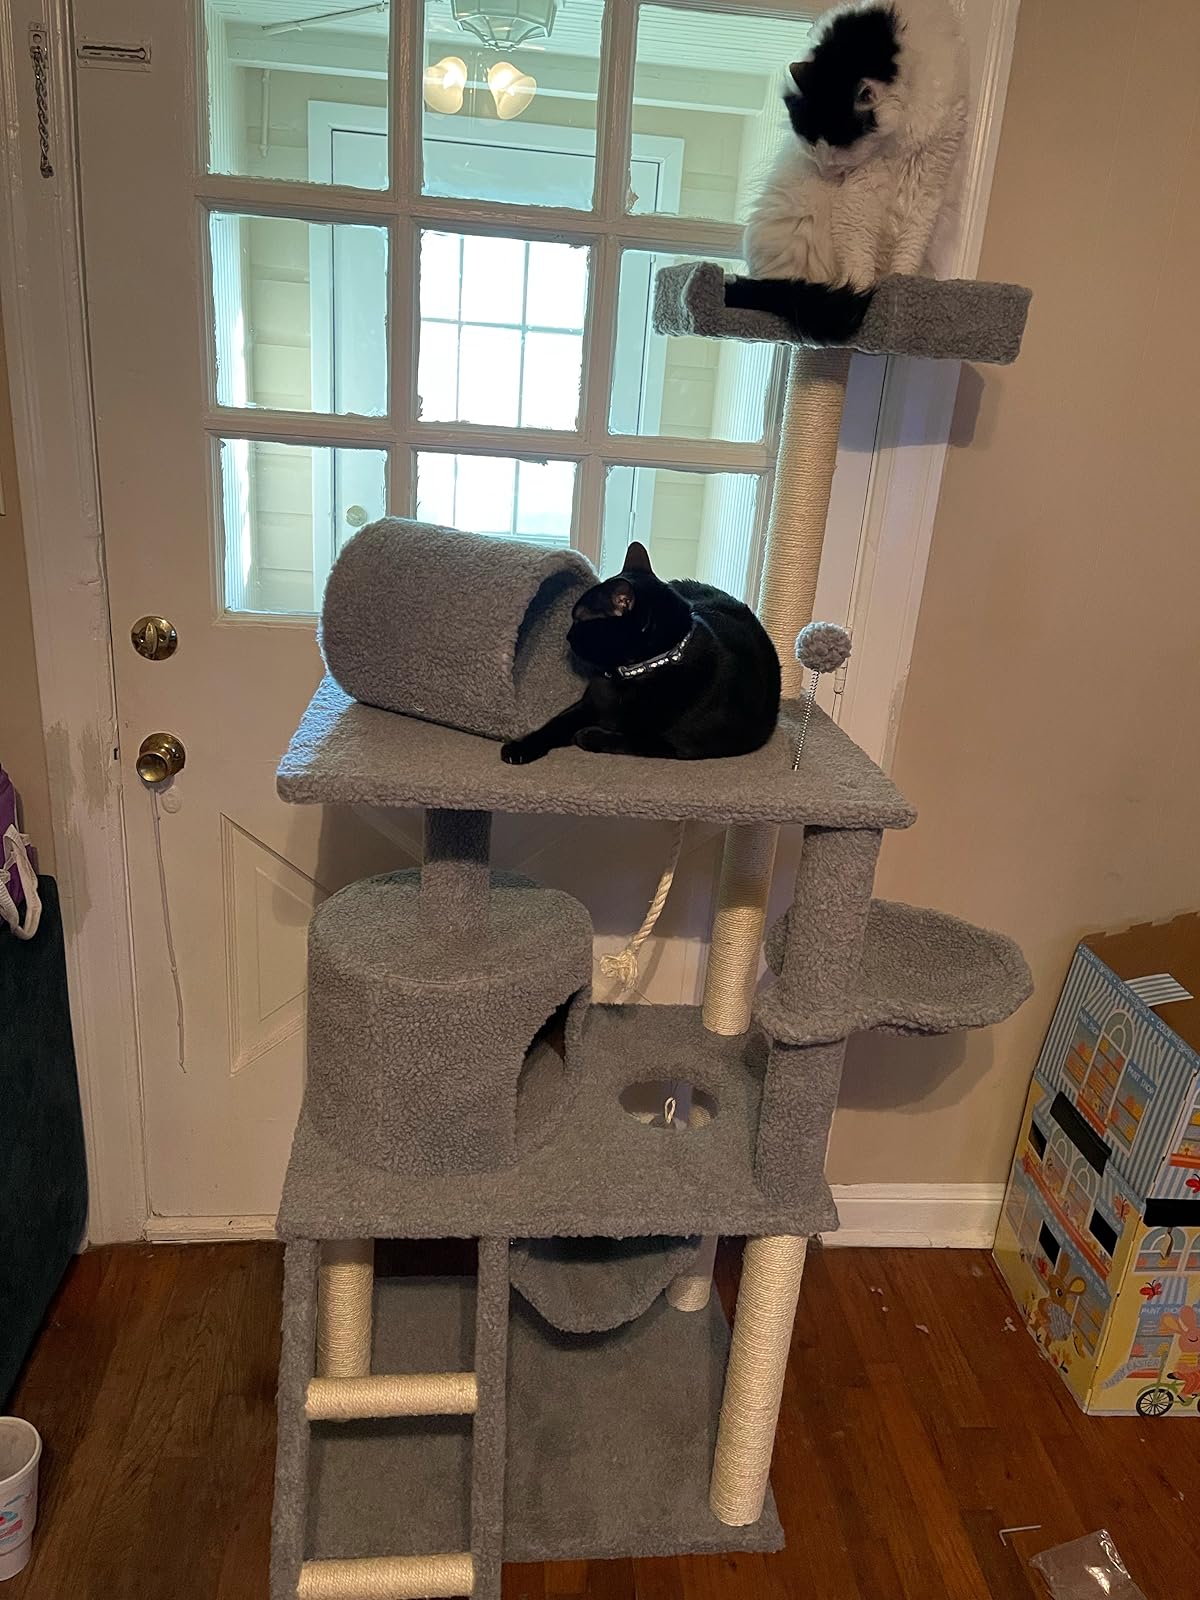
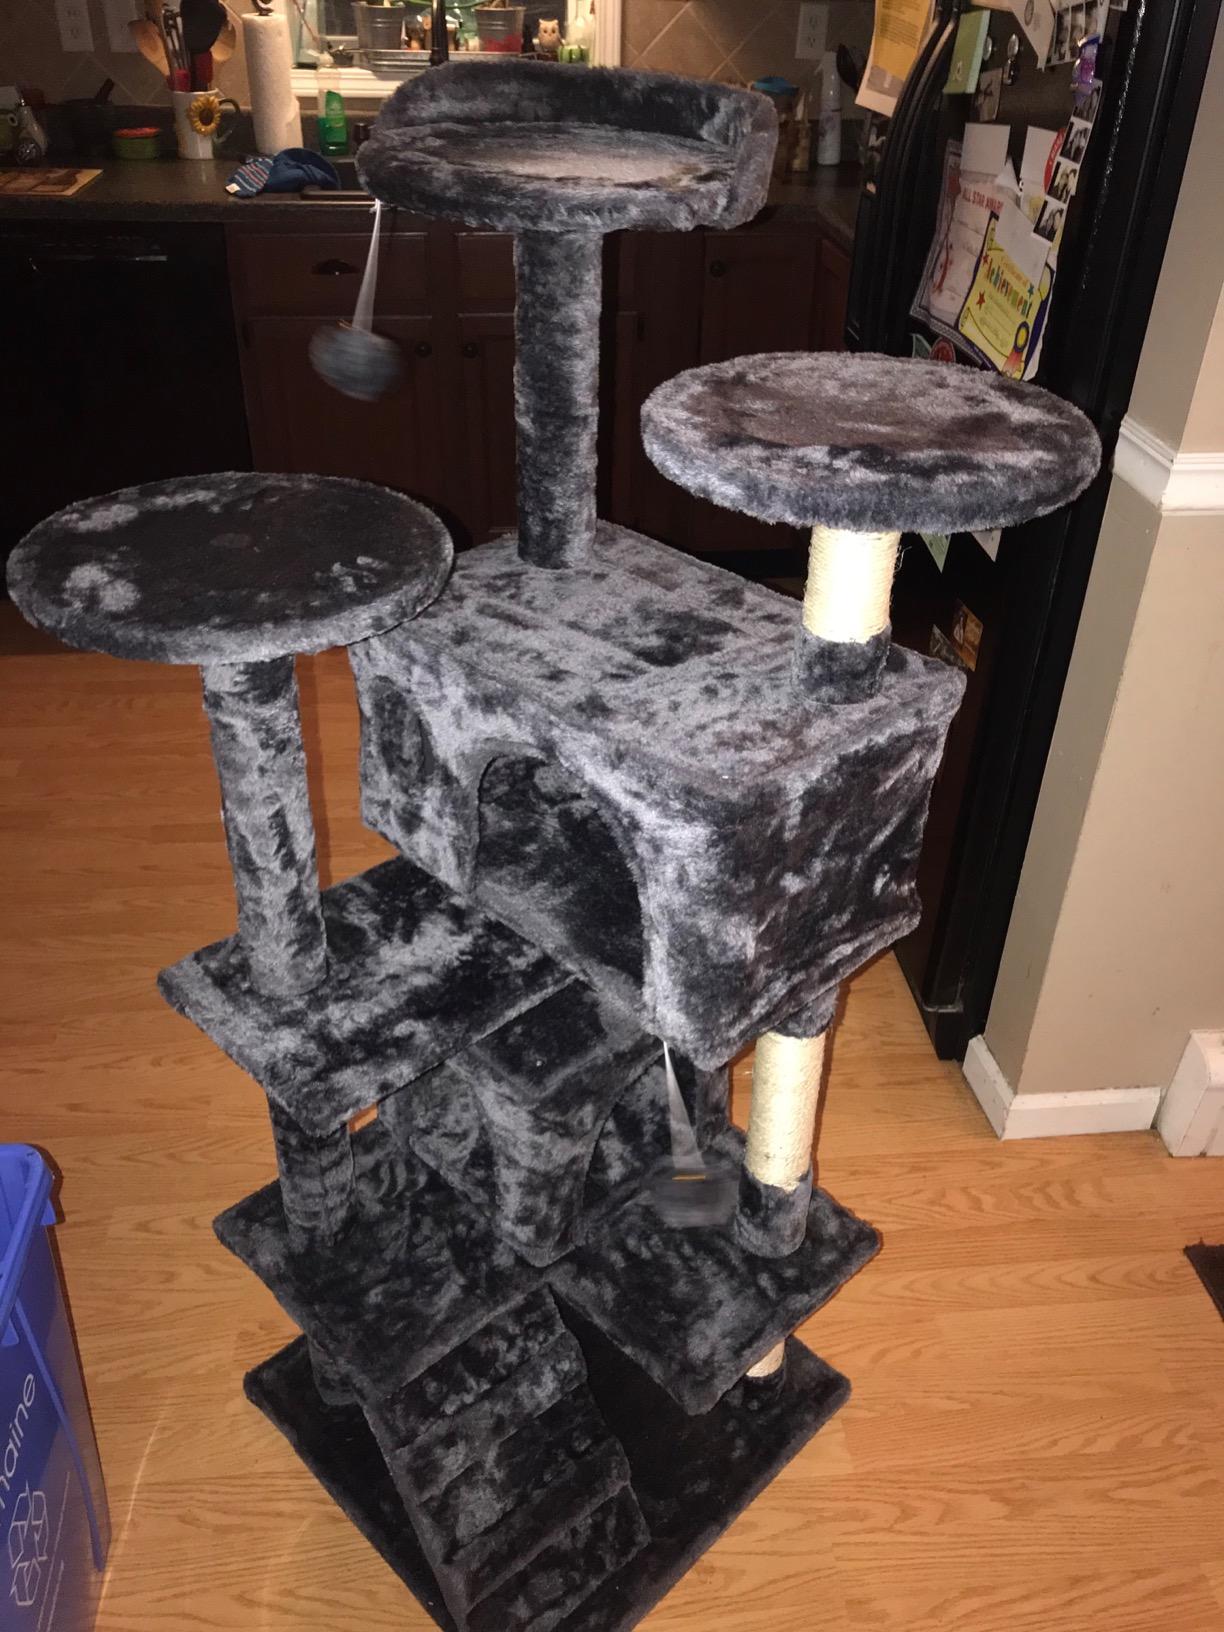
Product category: items_cat tree
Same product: no